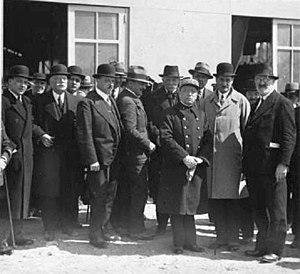
Etienne Billières (1er à G.) et Paul Feuga (2ème en partant de la droite) au concours agricole de Toulouse en 1934, en présence du préfet Fourcade (en tenue)
Ci-dessous une liste des maires de Toulouse depuis 1790.